Chicago–Michigan football rivalry

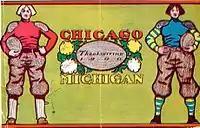
1900 game program

After a one-year break in the rivalry, Michigan and Chicago played their traditional Thanksgiving Day game at Stagg Field in Chicago on November 29, 1900. Michigan scored first, recovering a fumble well into Chicago's territory and scoring on a run by tackle Hugh White. Chicago fullback Ernest Perkins responded with three touchdowns, and the Maroons won by a score of 15 to 6.